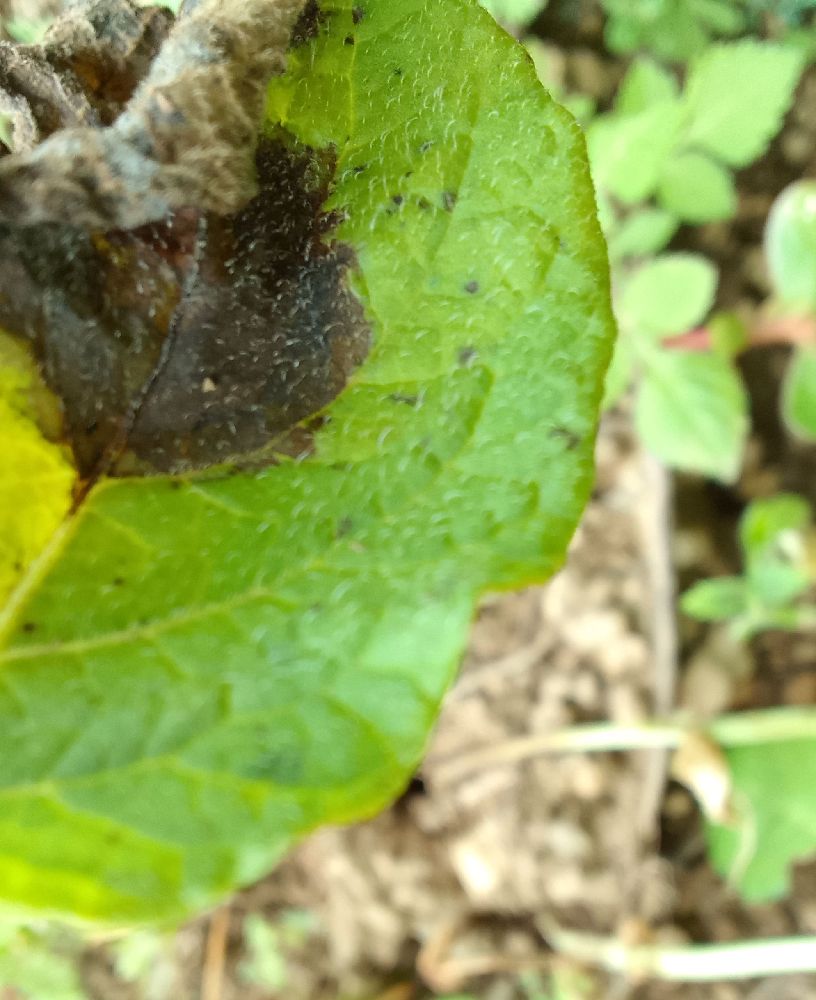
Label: Late blight